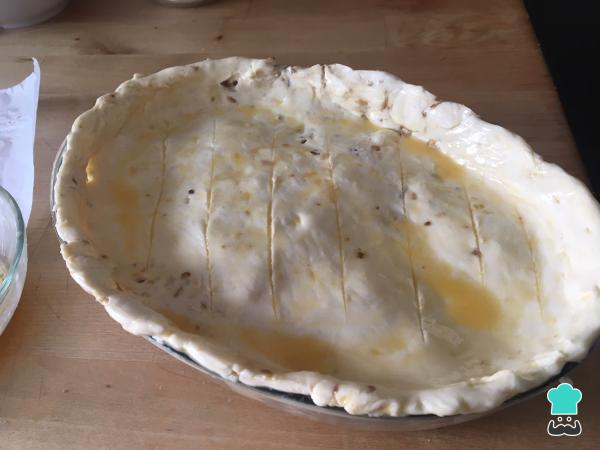
Para que el hojaldre quede aún más bueno, lo extendemos en una superficie plana y desmenuzamos unas cuantas castañas asadas sobre él. Volvemos a amasar el hojaldre para que se queden los trocitos de castaña incrustados. Ponemos el relleno de nuestro pastel en una fuente para horno y cubrimos por encima con el hojaldre, tapando toda la fuente. Pintamos el pastel de puerros y bacon con un poco de huevo batido por encima, pinchamos el hojaldre para que no se hinche y metemos el pastel al horno a 190 ºC unos 15-20 minutos, hasta que el hojaldre esté dorado.